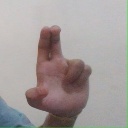
अक्षर: आ